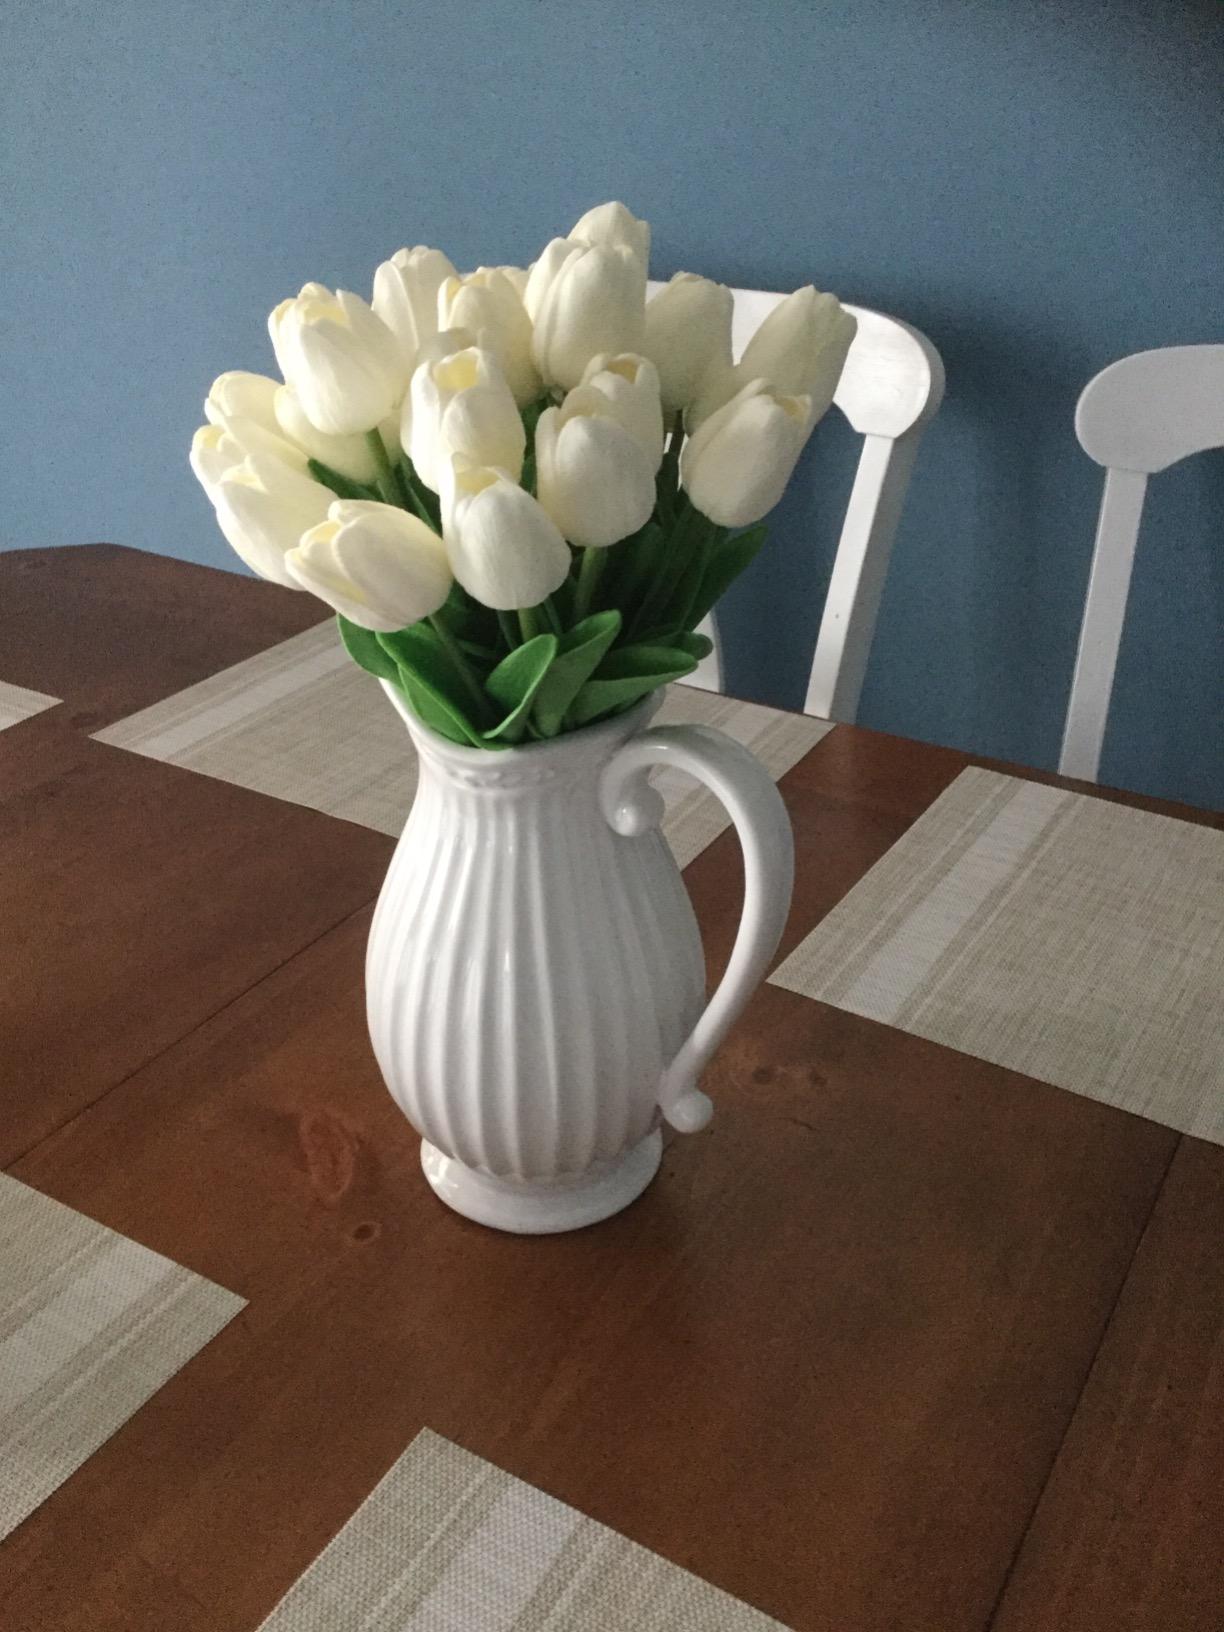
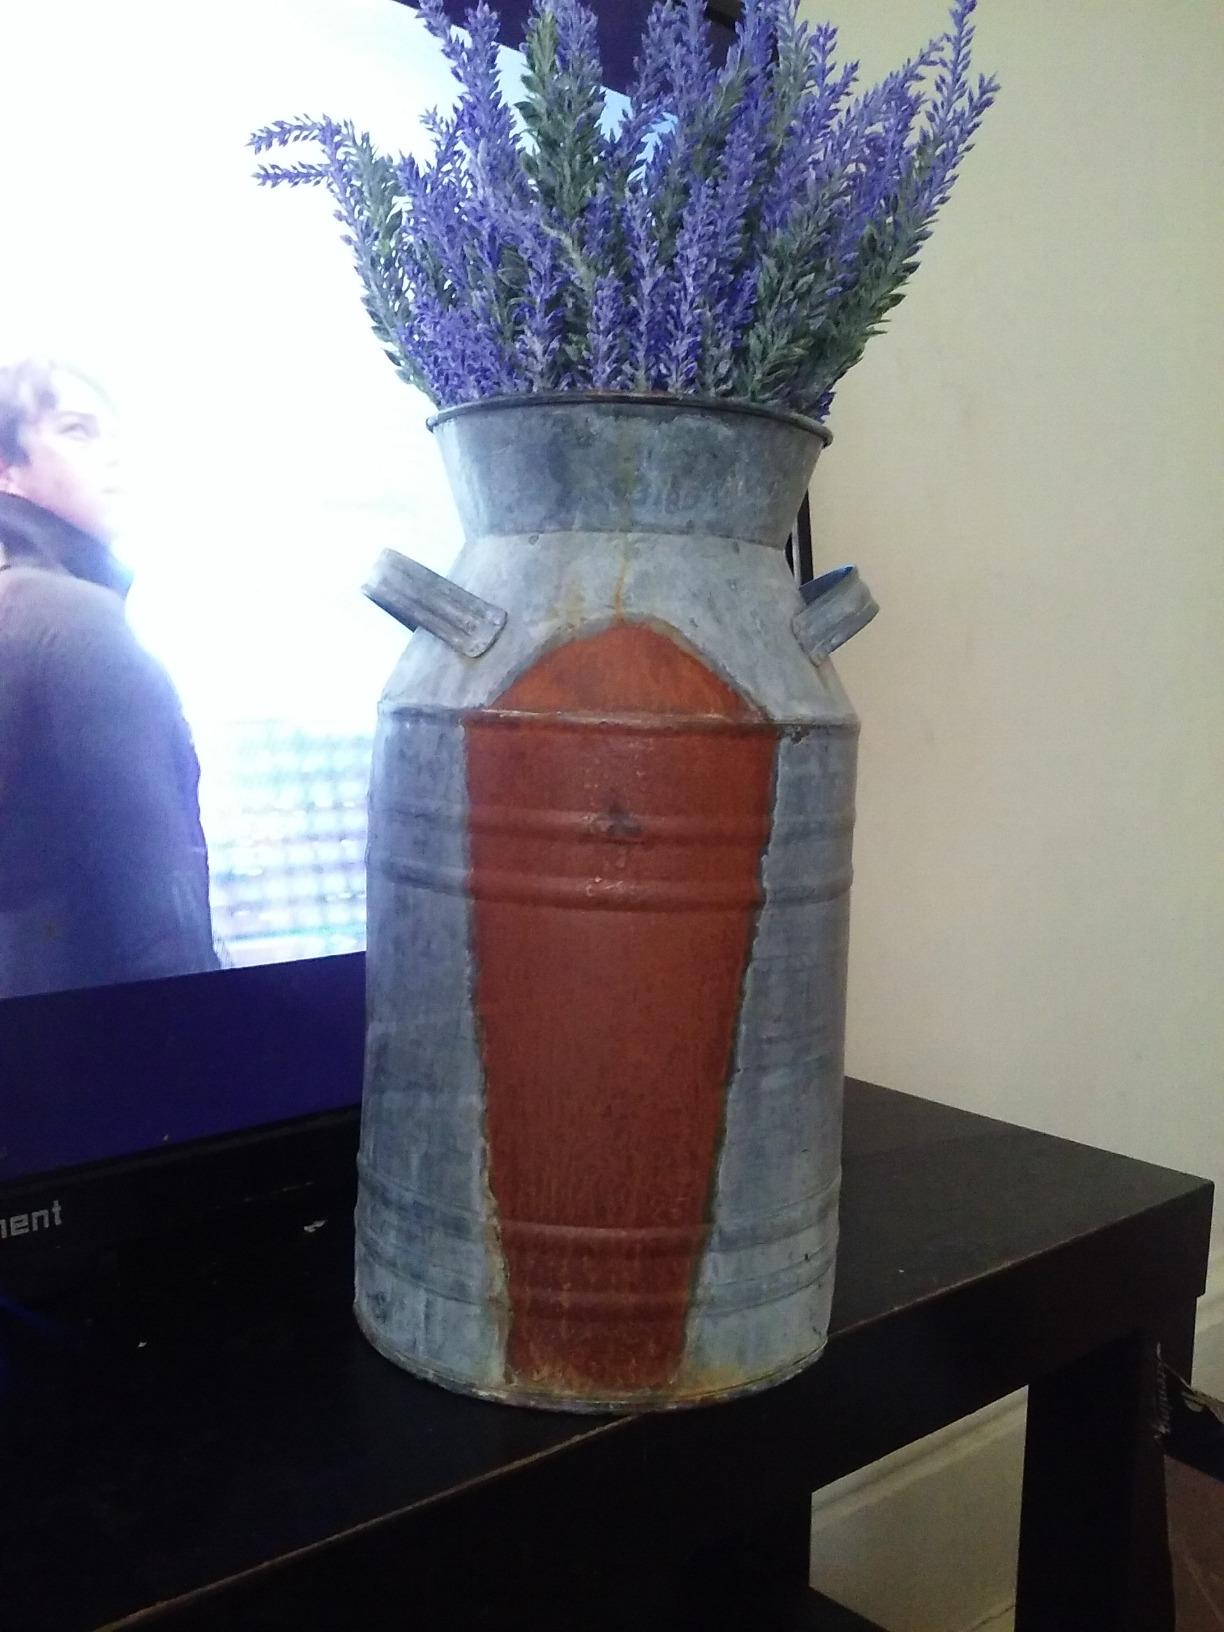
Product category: vase
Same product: no